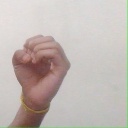
अक्षर: ऊ